Jyväskylä City Theatre

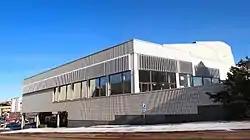

The Jyväskylä City Theatre (Finnish: "Jyväskylän kaupunginteatteri"), founded in 1961, is the municipal theatre of the city of Jyväskylä, Finland.